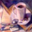
Label: cup